Carl-Ehrenfried Carlberg

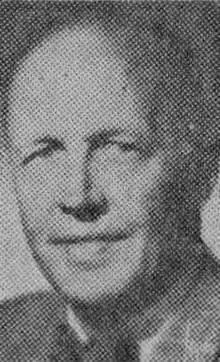
Carlberg

Carl-Ehrenfried Carlberg (24 February 1889 – 22 January 1962) was a Swedish gymnast who competed in the 1912 Summer Olympics. He was also a supporter and financier of Nazi organisations.